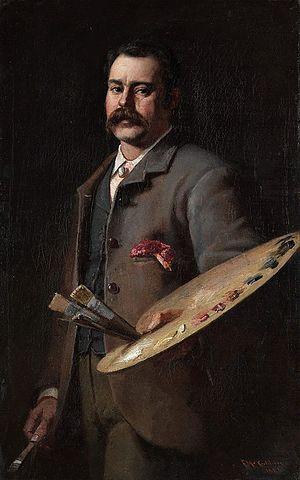
Hilda Rix Nicholas, née le 1ᵉʳ septembre 1884 à Ballarat et morte le 3 août 1961 à Delegate, est une artiste peintre et dessinatrice australienne.
Jessie Traill est une graveuse australienne.